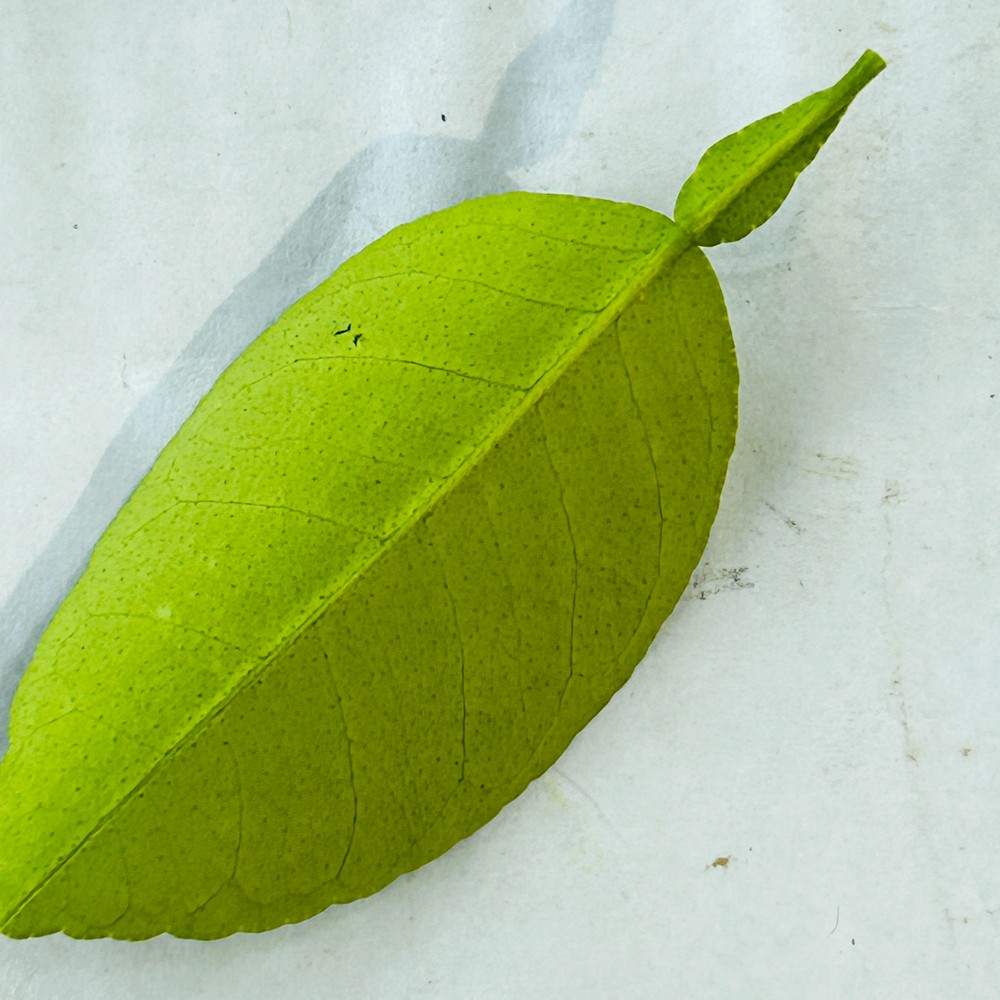
Label: Healthy Leaf